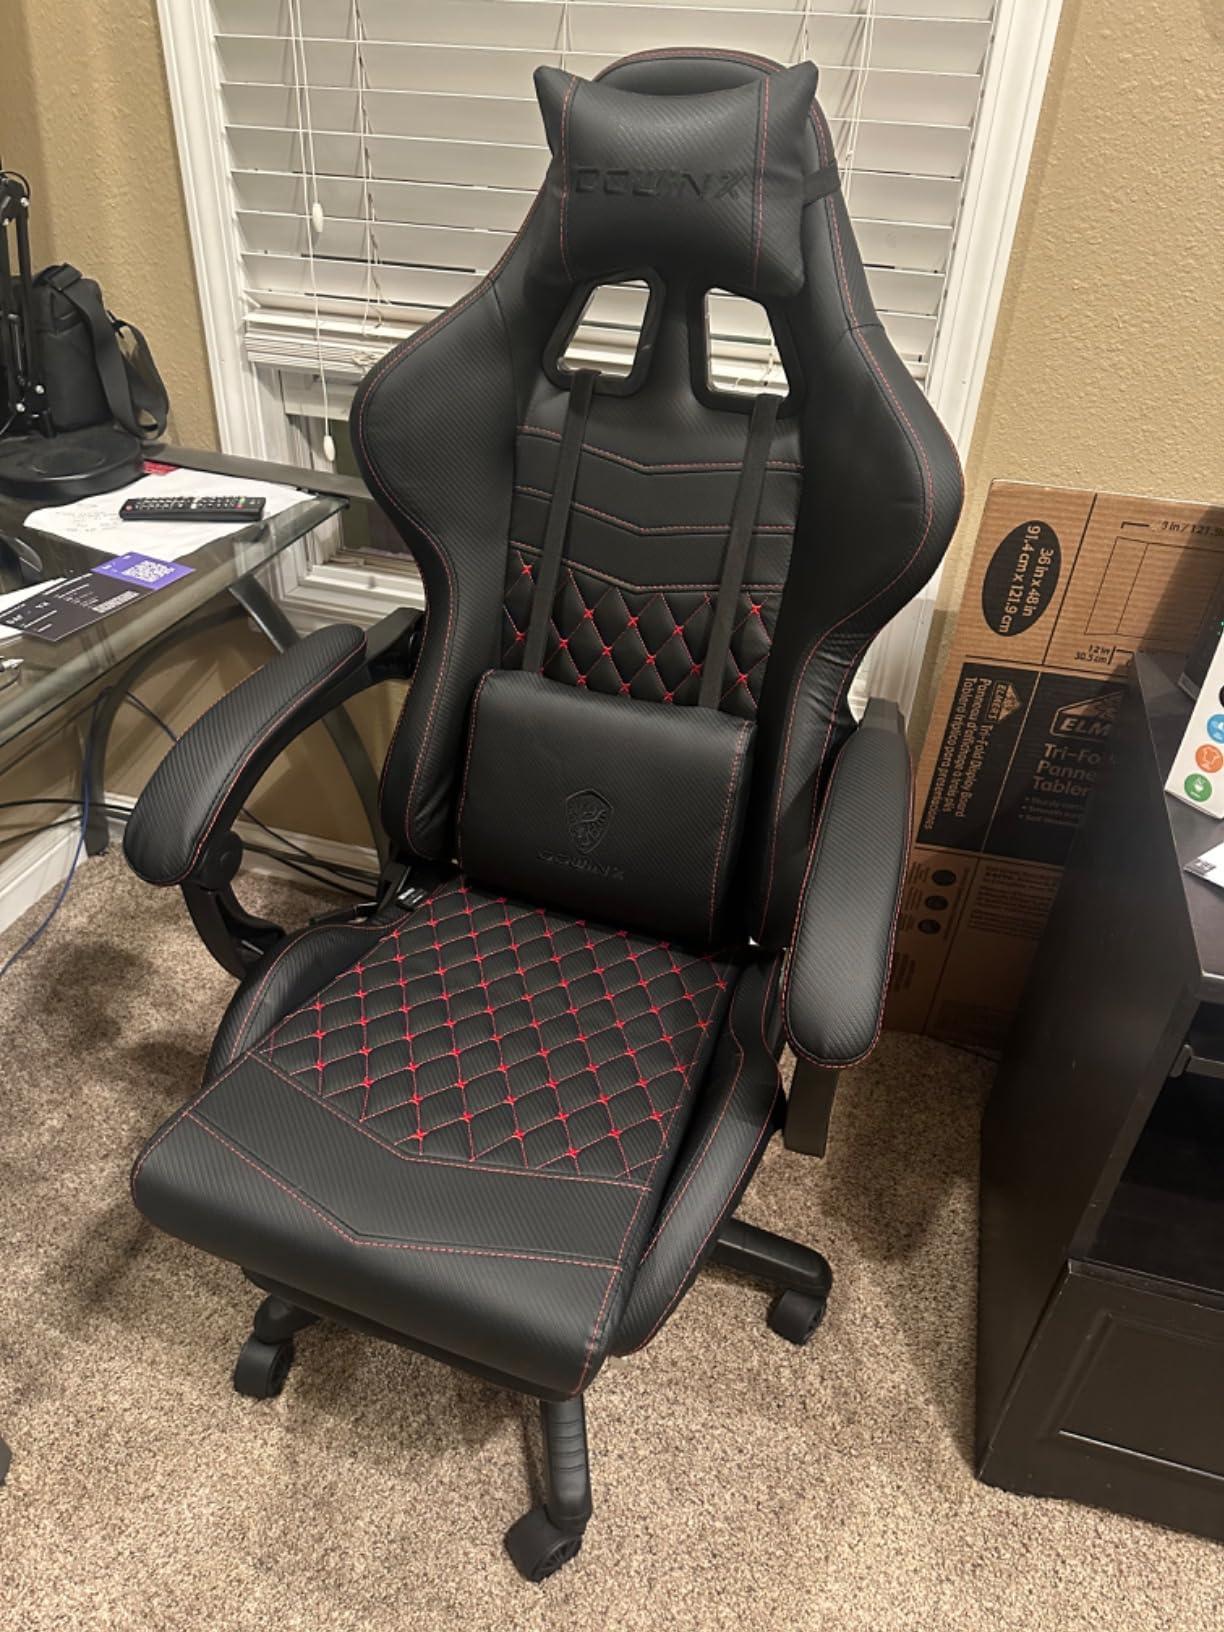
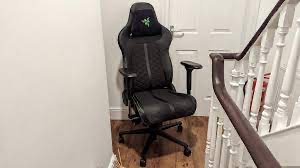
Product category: items_chair
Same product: no